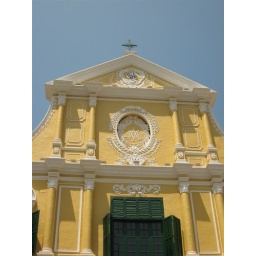
The bright yellow against the blue sky created a nice picture.